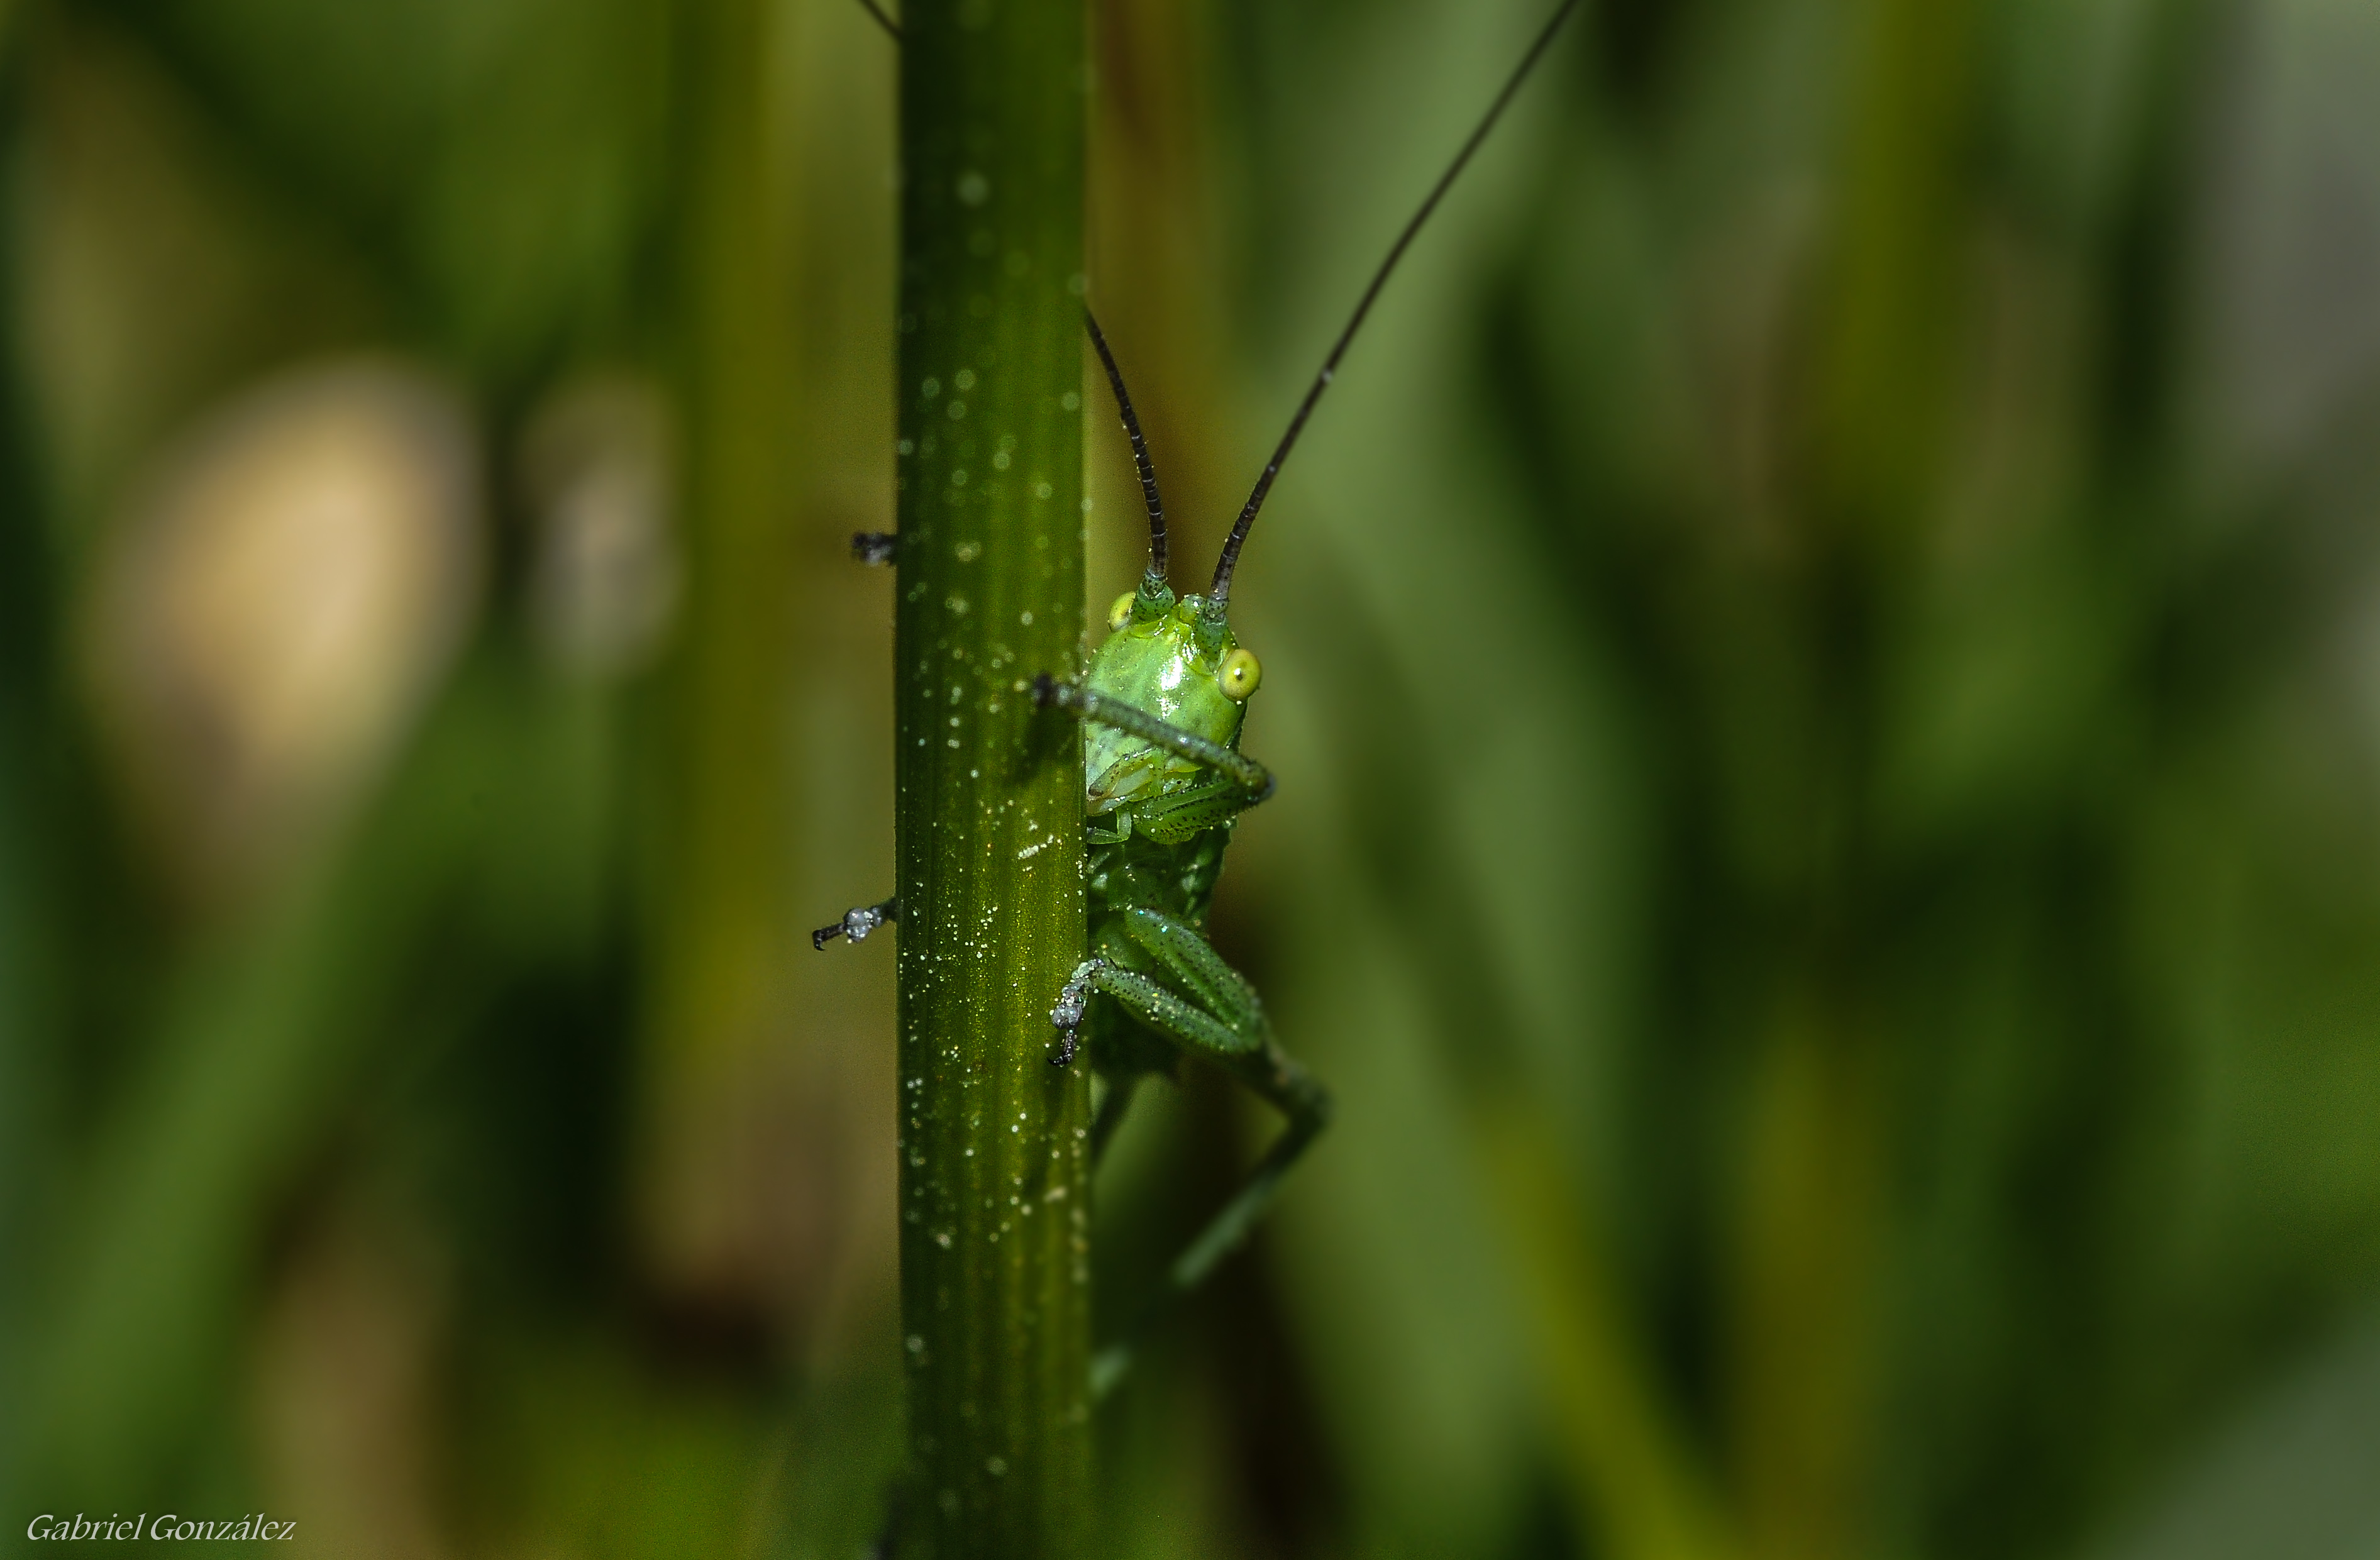
nature, grass, photography, leaf, flower, green, insect, macro, flora, fauna, invertebrate, close up, animals, naturaleza, damselfly, grasshopper, nikond90, ggl1, gaby1, xovesphoto, animales, gphoto, sigma105mm, macro photography, grass family, plant stem, cricket like insect